Thermal acoustic imaging

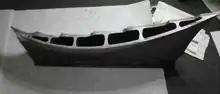
PW4000-112 hollow-core fan blade root fragment showing fracture surface due to metal fatigue crack on United Airlines Flight 1175. This defect was not properly detected by a TAI inspection (NTSB photo)

Thermal acoustic imaging (TAI) is a proprietary active thermographic inspection process developed by Pratt and Whitney (P&W) in 2005; TAI is a nondestructive testing (NDT) method to detect internal and external cracking of hollow core turbofan engine fan blades. TAI is performed to inspect the PW4000 diameter fan blades in an enclosed air-conditioned room within P&W's overhaul and repair facility in East Hartford, Connecticut.